2010 Kallang slashings

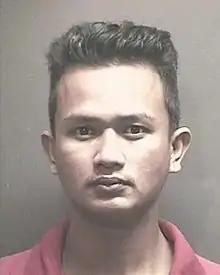
Micheal Anak Garing, one of the Kallang slashers who was hanged in Singapore's Changi Prison for murder

The 2010 Kallang slashings refer to a series of four robberies committed by a group of four Malaysians from Sarawak, Malaysia in the night of 29 May 2010 and the early hours of the morning of 30 May 2010 (some of the culprits were not involved in the subsequent four robberies), mostly around Kallang Area, Singapore. In the robberies, there were a total of four victims – the first three victims were seriously injured and hospitalised while a fourth victim was killed.